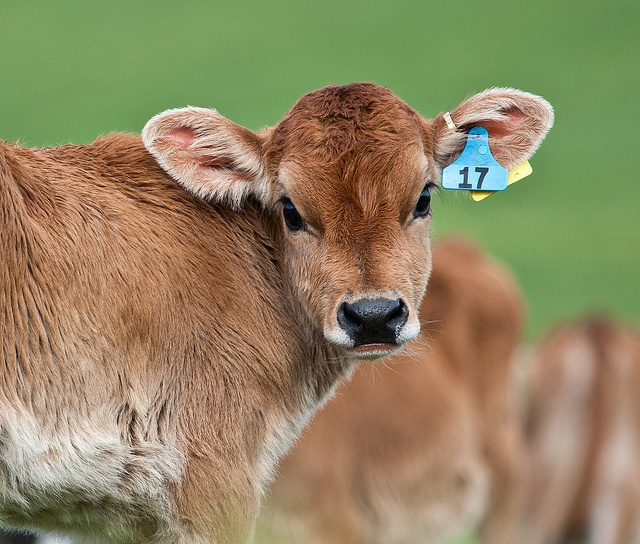
A brown calf with a blue tag in it's ear and other cattle behind it.
A cow with a tag in its ear looking at the camera.
A baby calf has a tag on its right ear.
A group of brown cows standing on top of a lush green field.
A group of cows standing on a grass field.